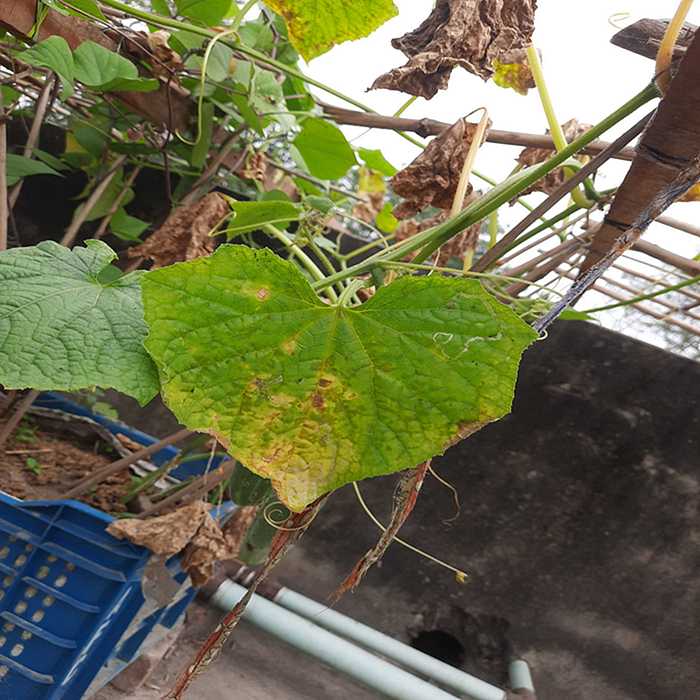
Plant: Cucumber
Label: Anthracnose lesions